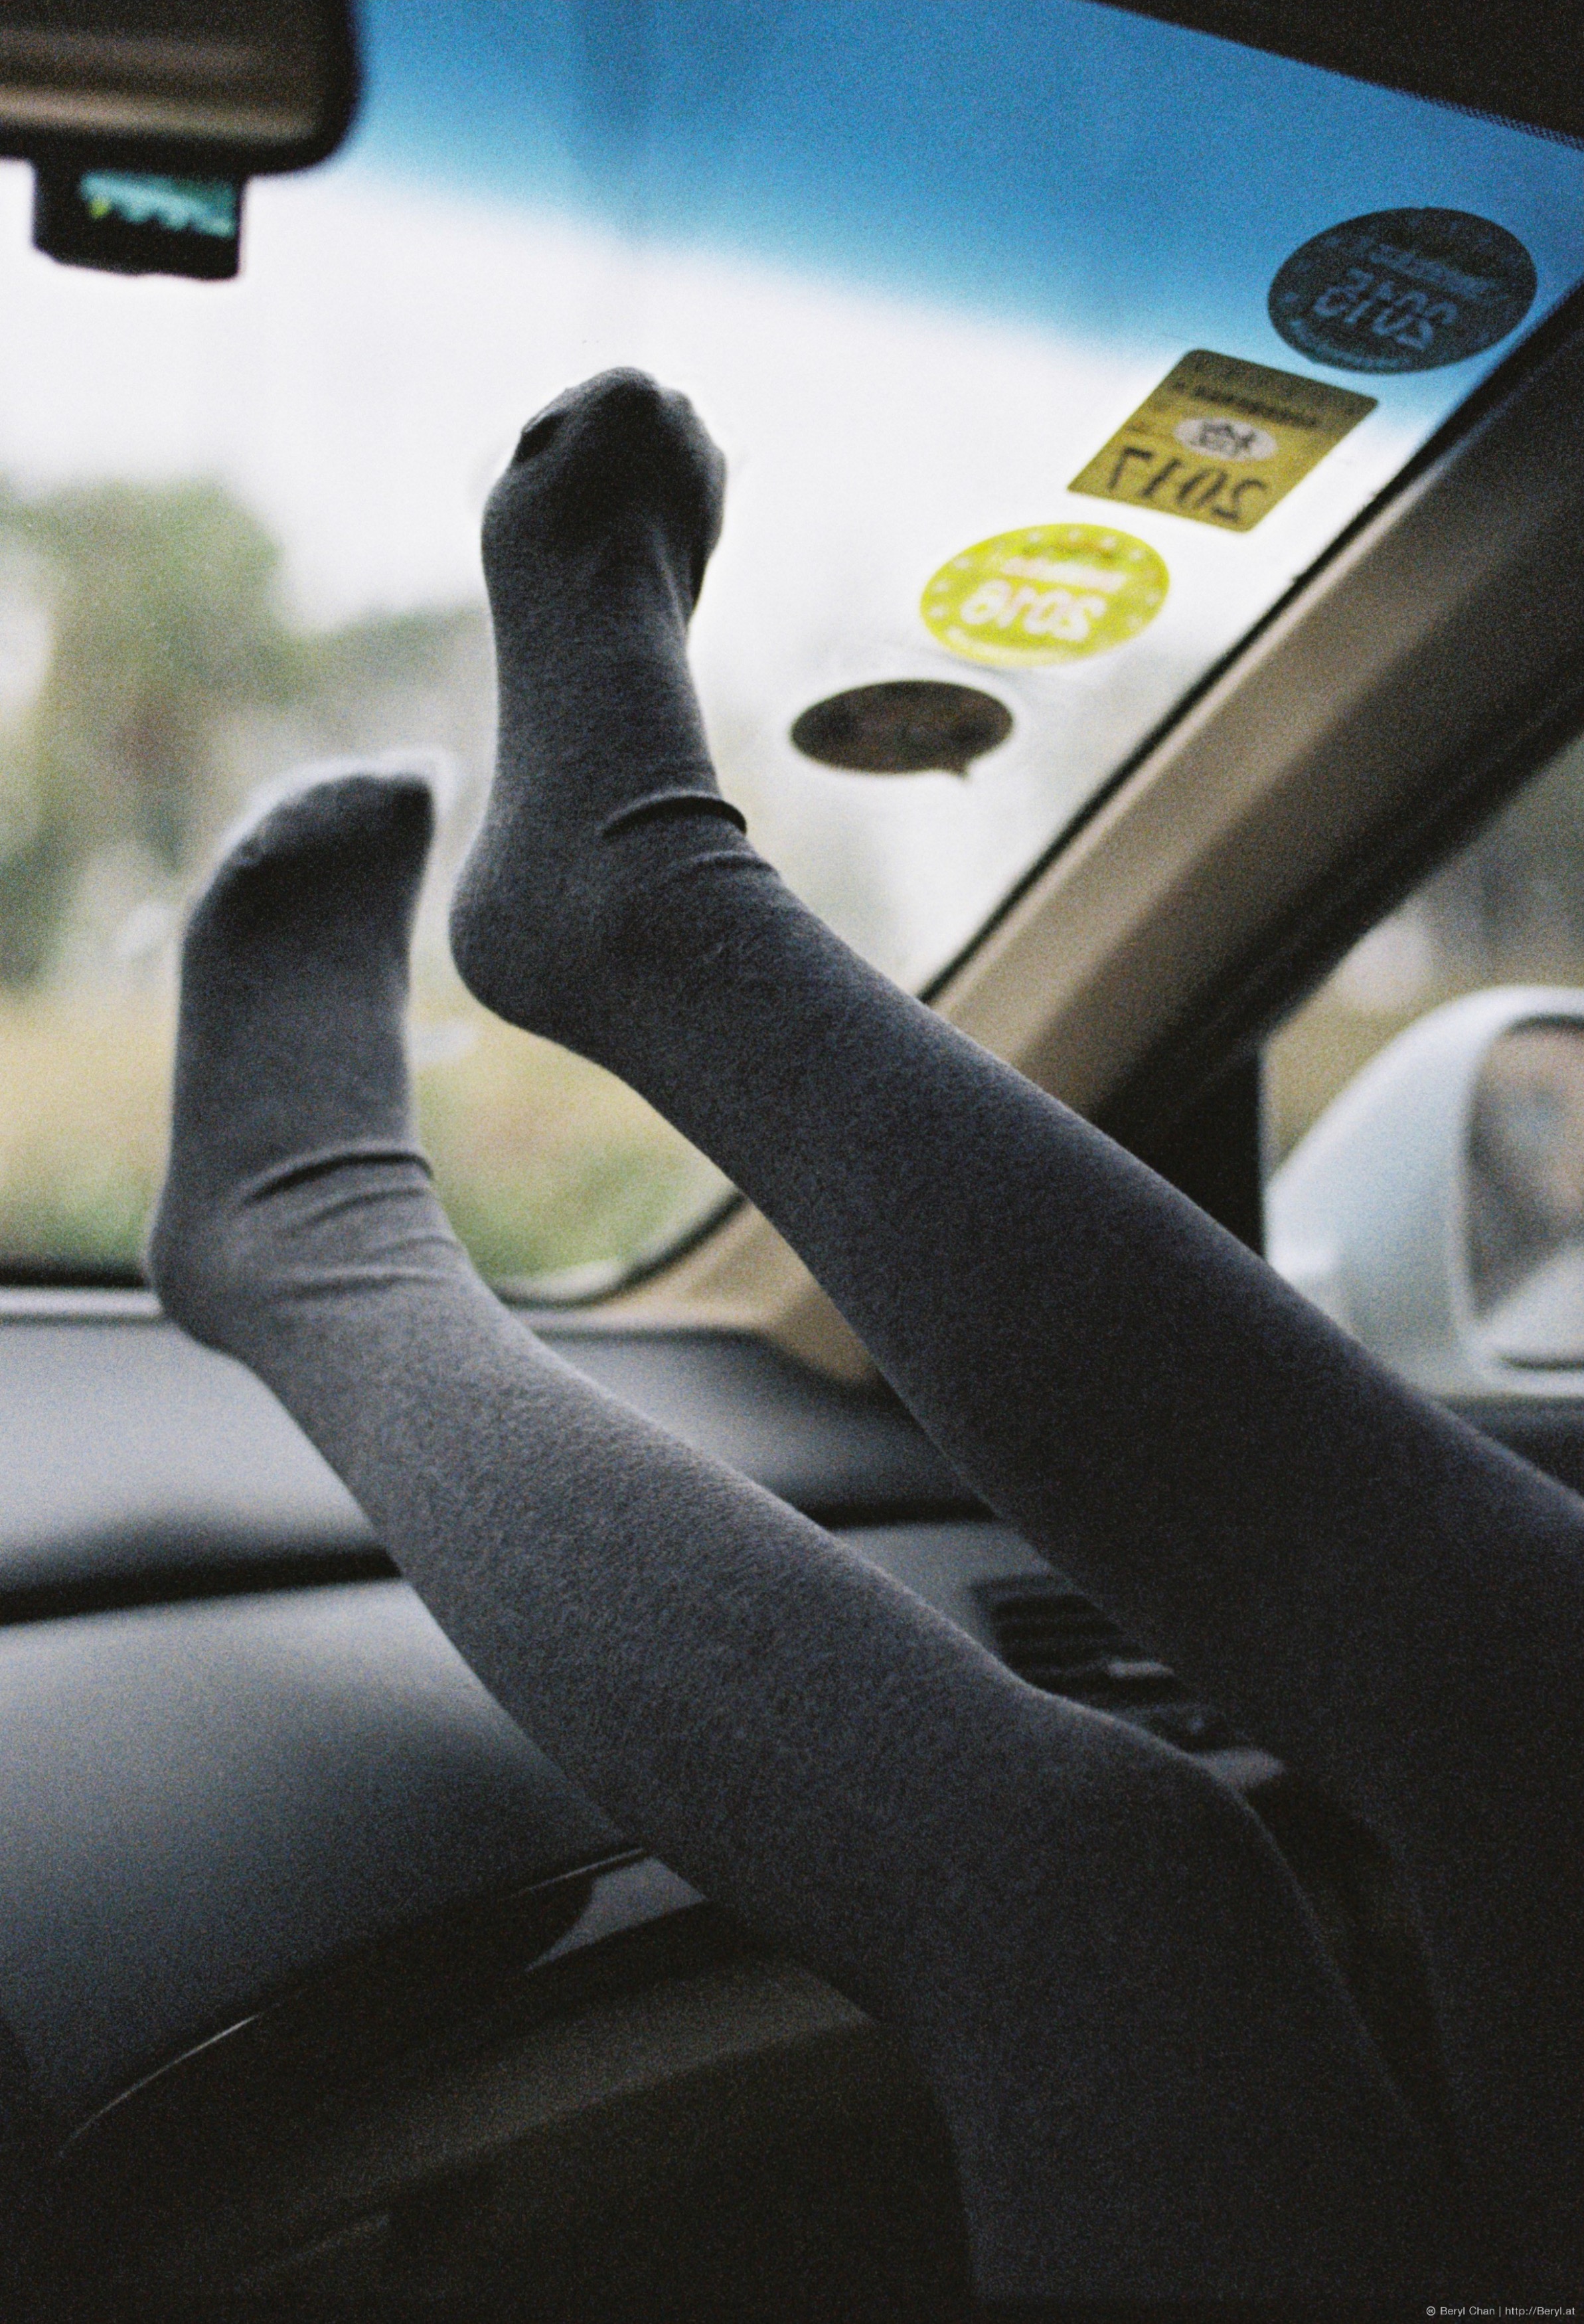
hand, girl, car, texture, feet, driving, cute, leg, dslr, finger, vehicle, foot, clean, gray, steering wheel, closeup, arm, grey, lights, 50mm, legs, bright, faceless, skirt, detail, cotton, car seat, socks, tights, pantyhose, shape, dressing, automotive exterior